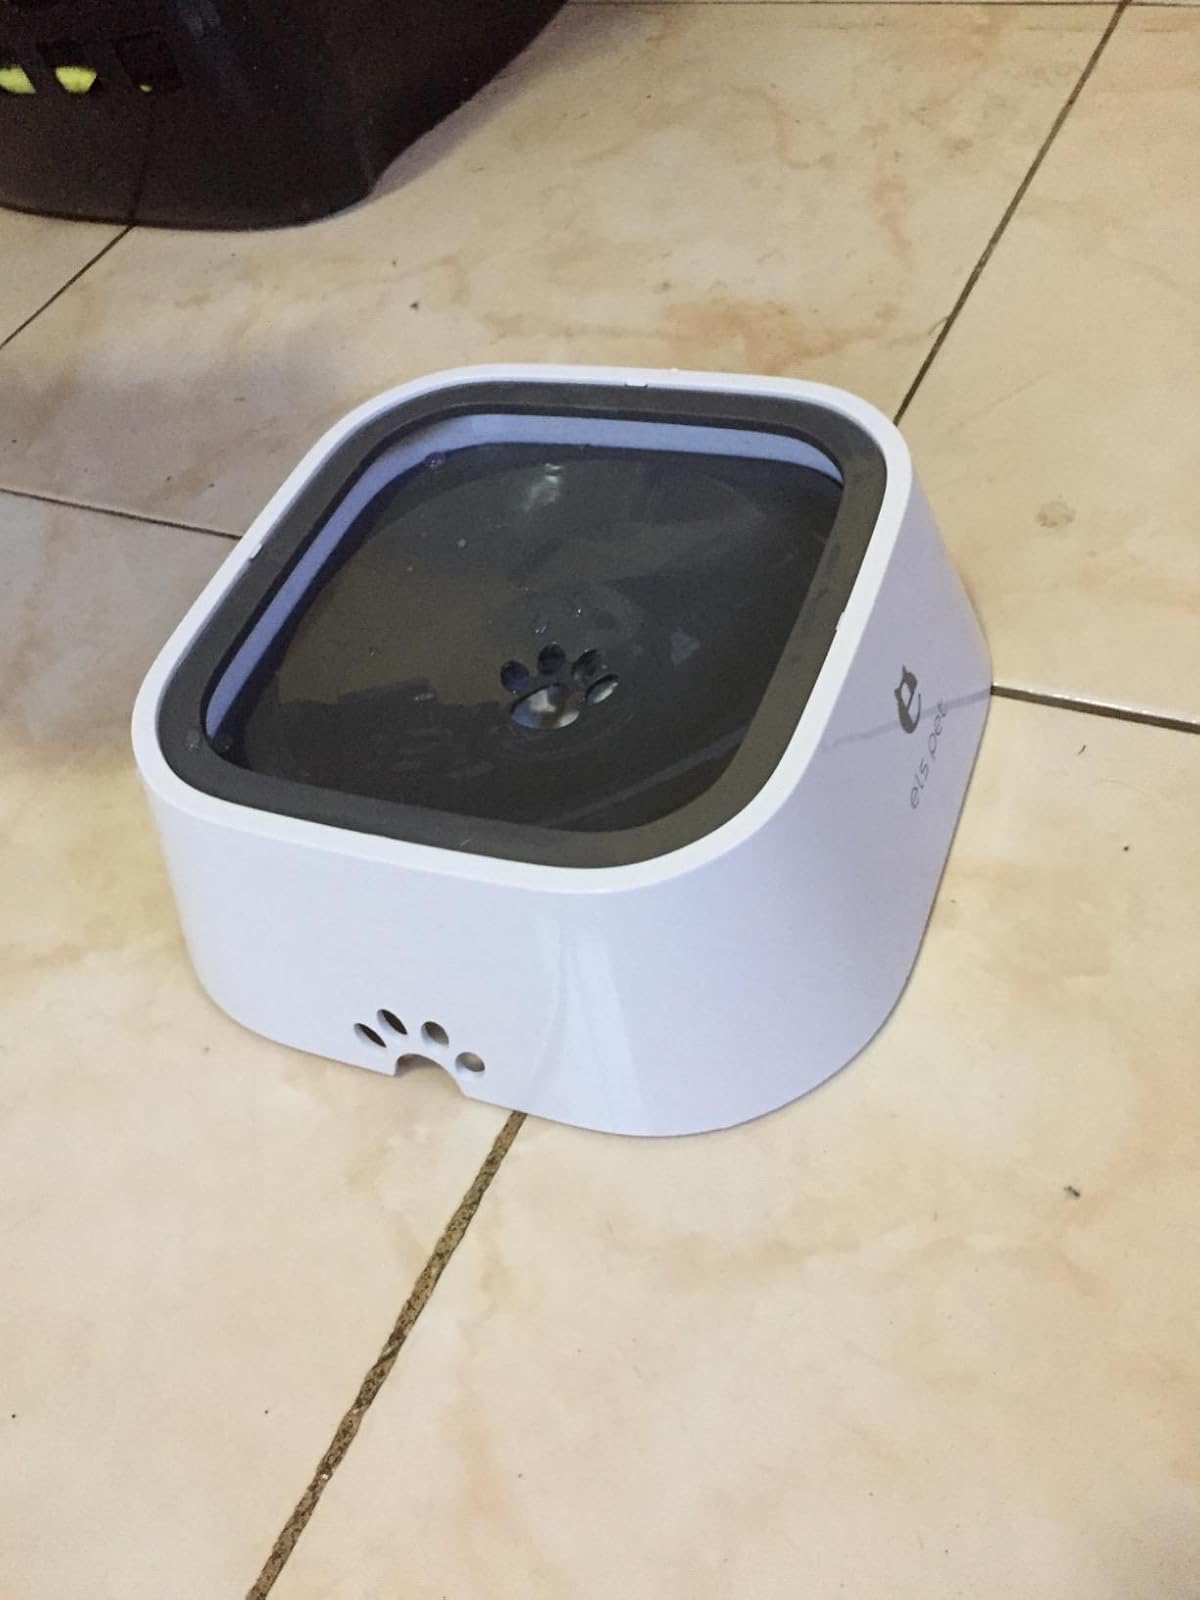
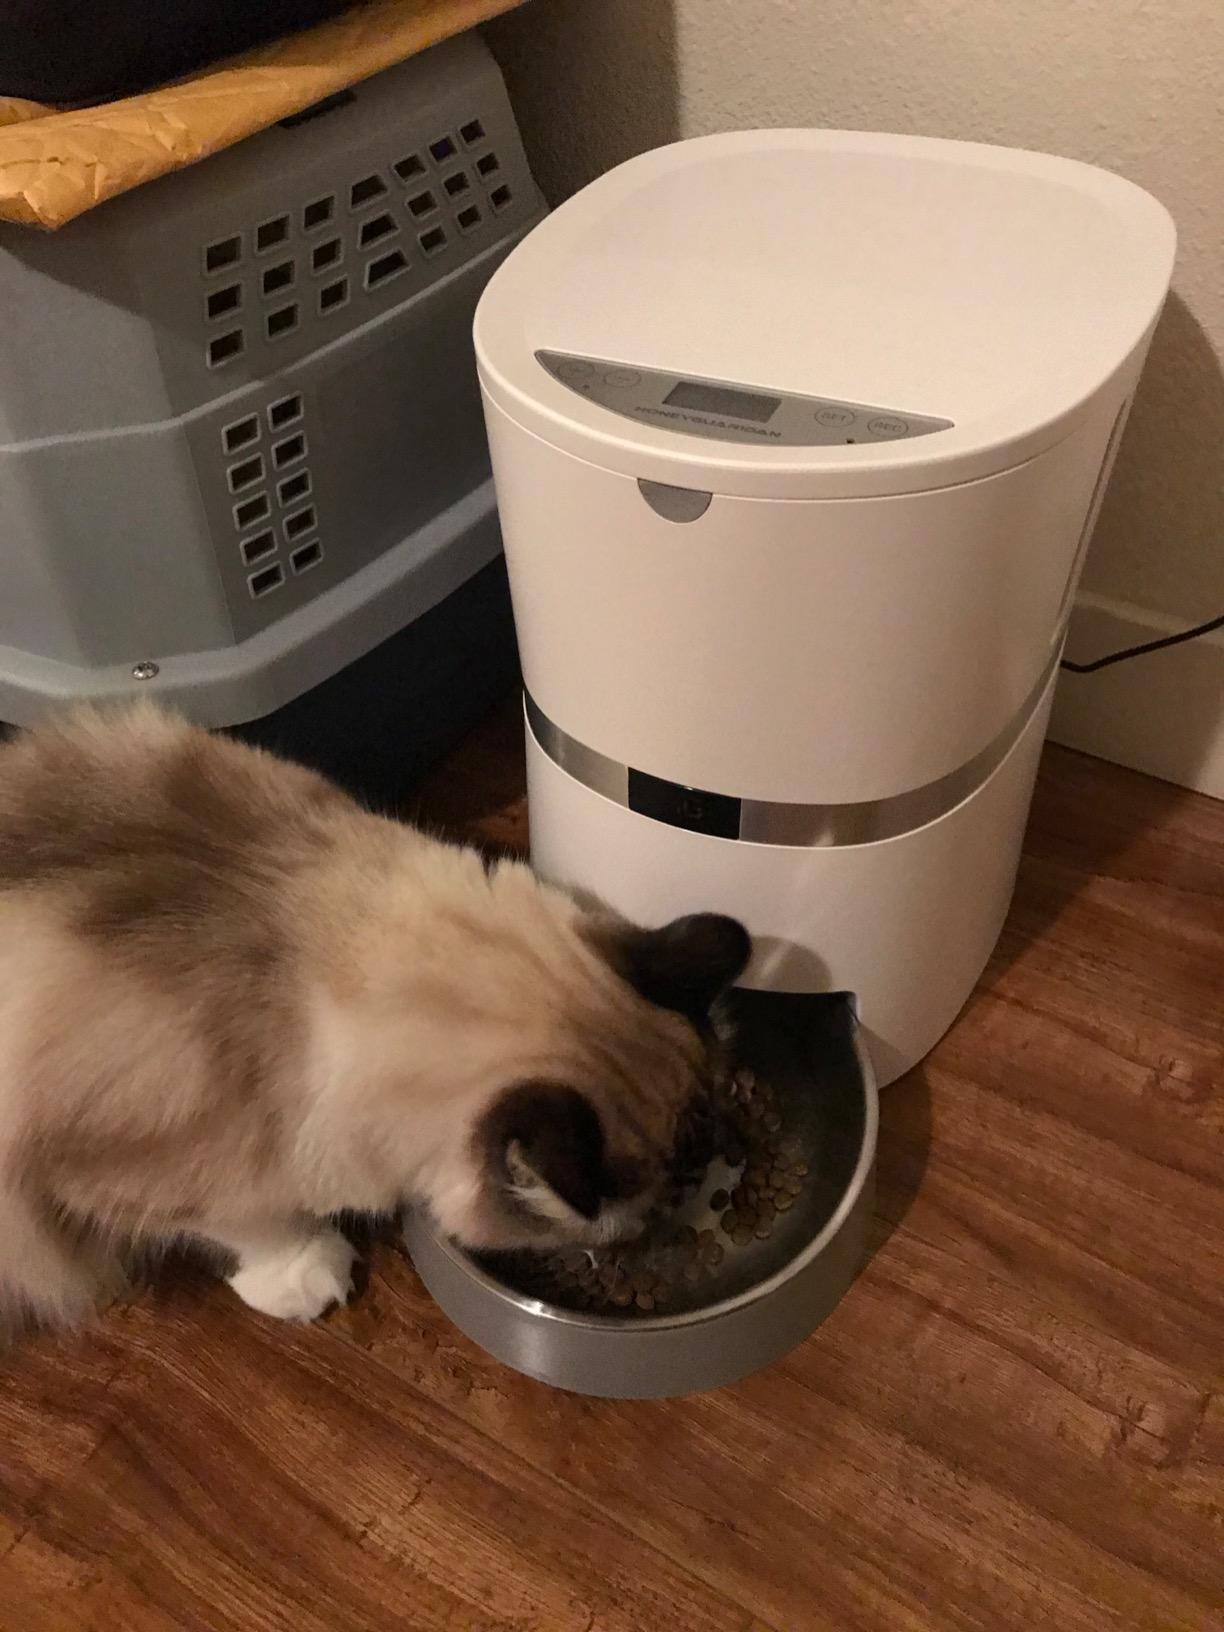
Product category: items_feeder
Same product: no